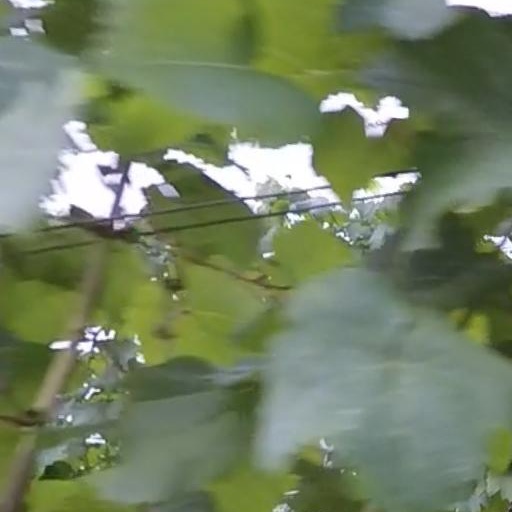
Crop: grape